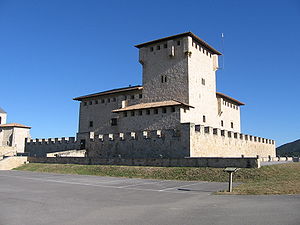
Beboelsestårn / Historie
Et beboelsestårn er en bestemt art stenbygning der er opført med beboelse for øje; mange af disse har tillige tjent som forsvarsværker.